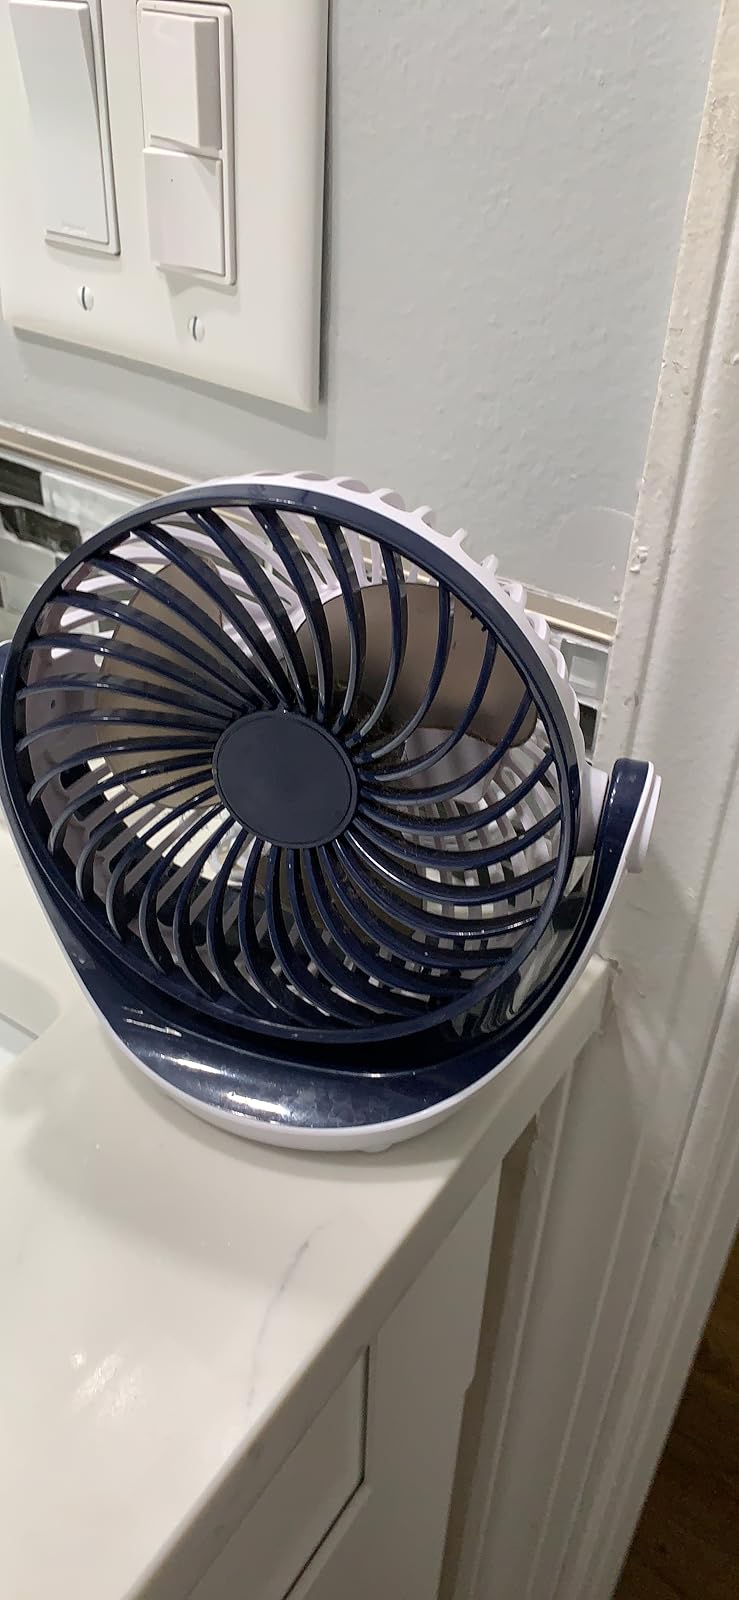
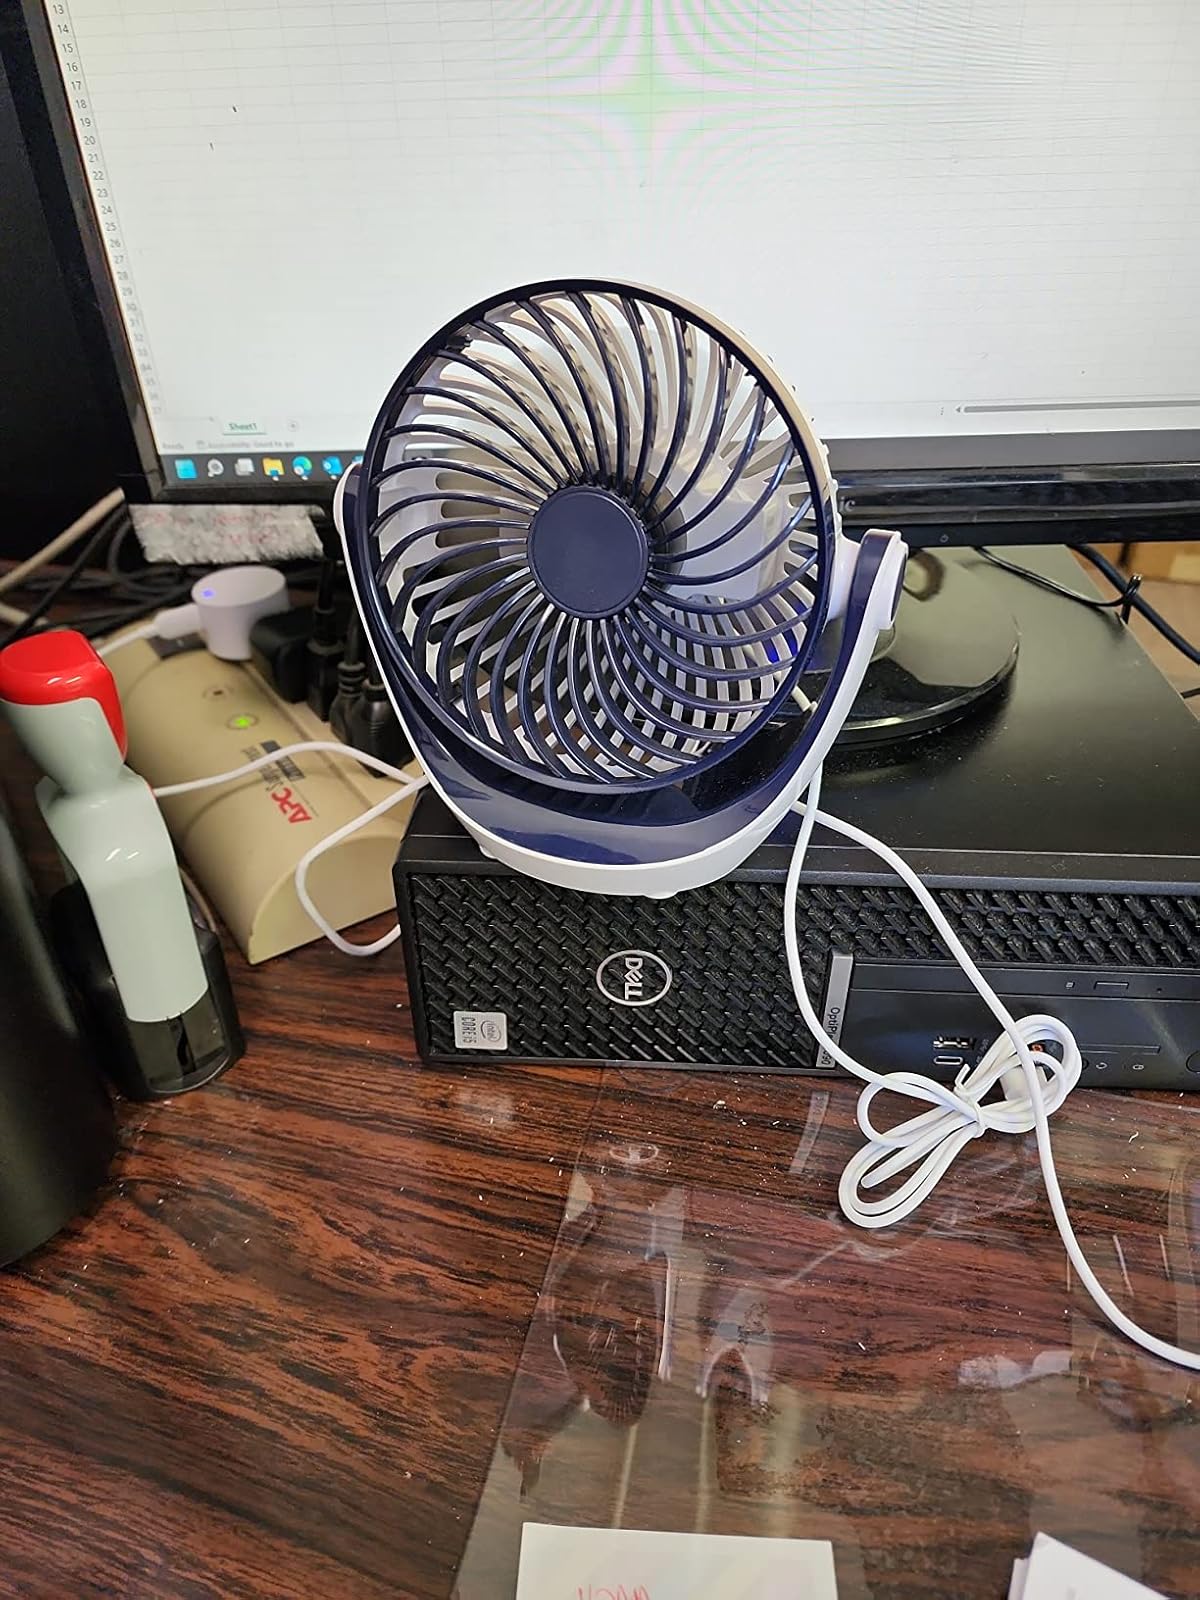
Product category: fan
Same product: yes